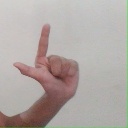
अक्षर: ल